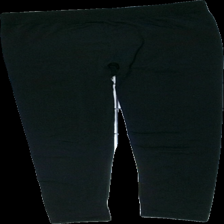
View: back
Type: Trousers
Category: Ladies
Brand: Missing
Colors: Black
Material: 100% polyester
Cut: Regular
Season: All
Price range: <50
Recommended usage: Export
Comment: labels are missing for size and brand